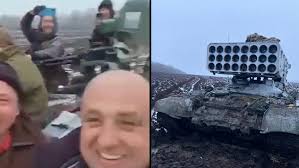
Label: TOS-1